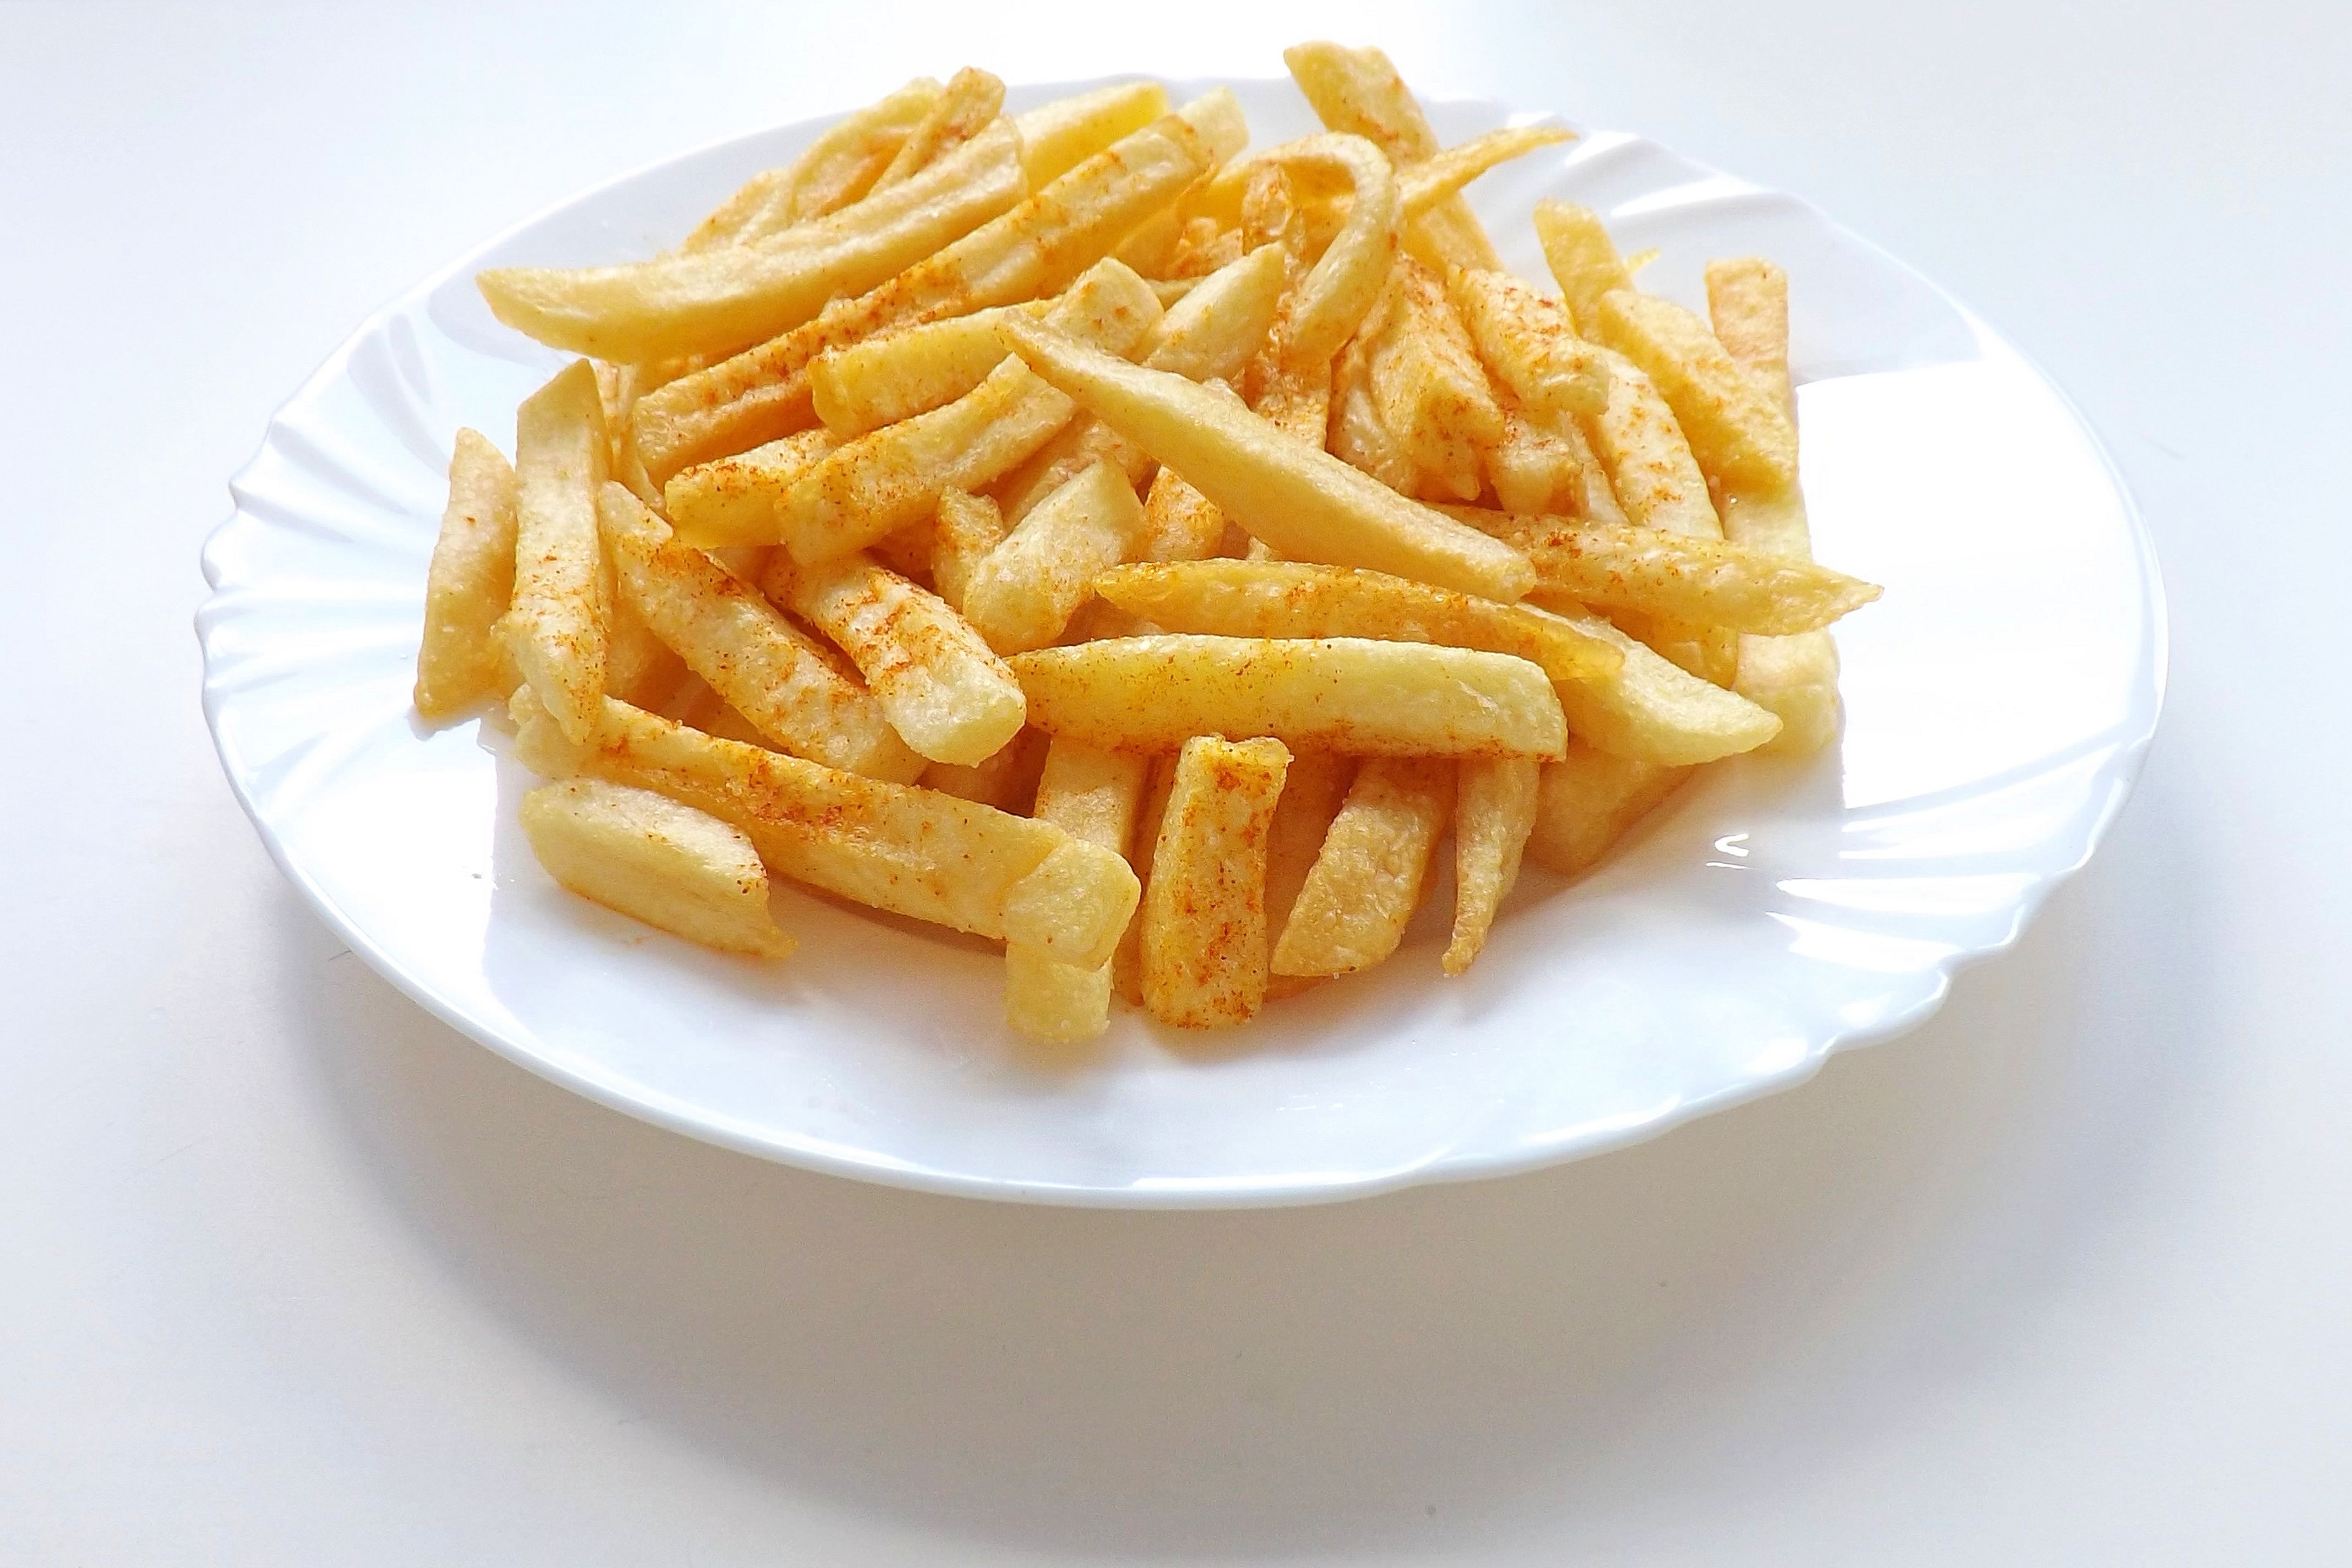
dish, meal, food, produce, plate, fish, fast food, cuisine, french, french fries, junk food, side dish, fried food, steak frites